Madliena Tower

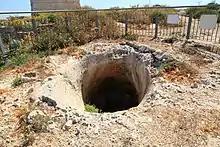
The fougasse located near the tower.

After the British gained control of Malta, Madliena Tower continued to serve as a military installation. A cookhouse was built adjacent to the tower's southwest corner, but this was already in ruins by 1908 and no remains survive. When the Victoria Lines began to be built, the tower was in a strategic location, since it plugged the gap between Fort Madalena and Fort Pembroke. In fact, it was modified to fulfill a coastal defence role as a Martello tower. Sometime around the late 1860s or early 1870s, its parapet was rebuilt, and a circular emplacement was installed on the roof in order to mount a 64-pounder rifled muzzle loading (RML) gun. Despite this, the tower does not feature on 19th century armament lists, so the gun was probably never installed.